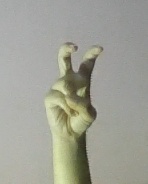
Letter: toot